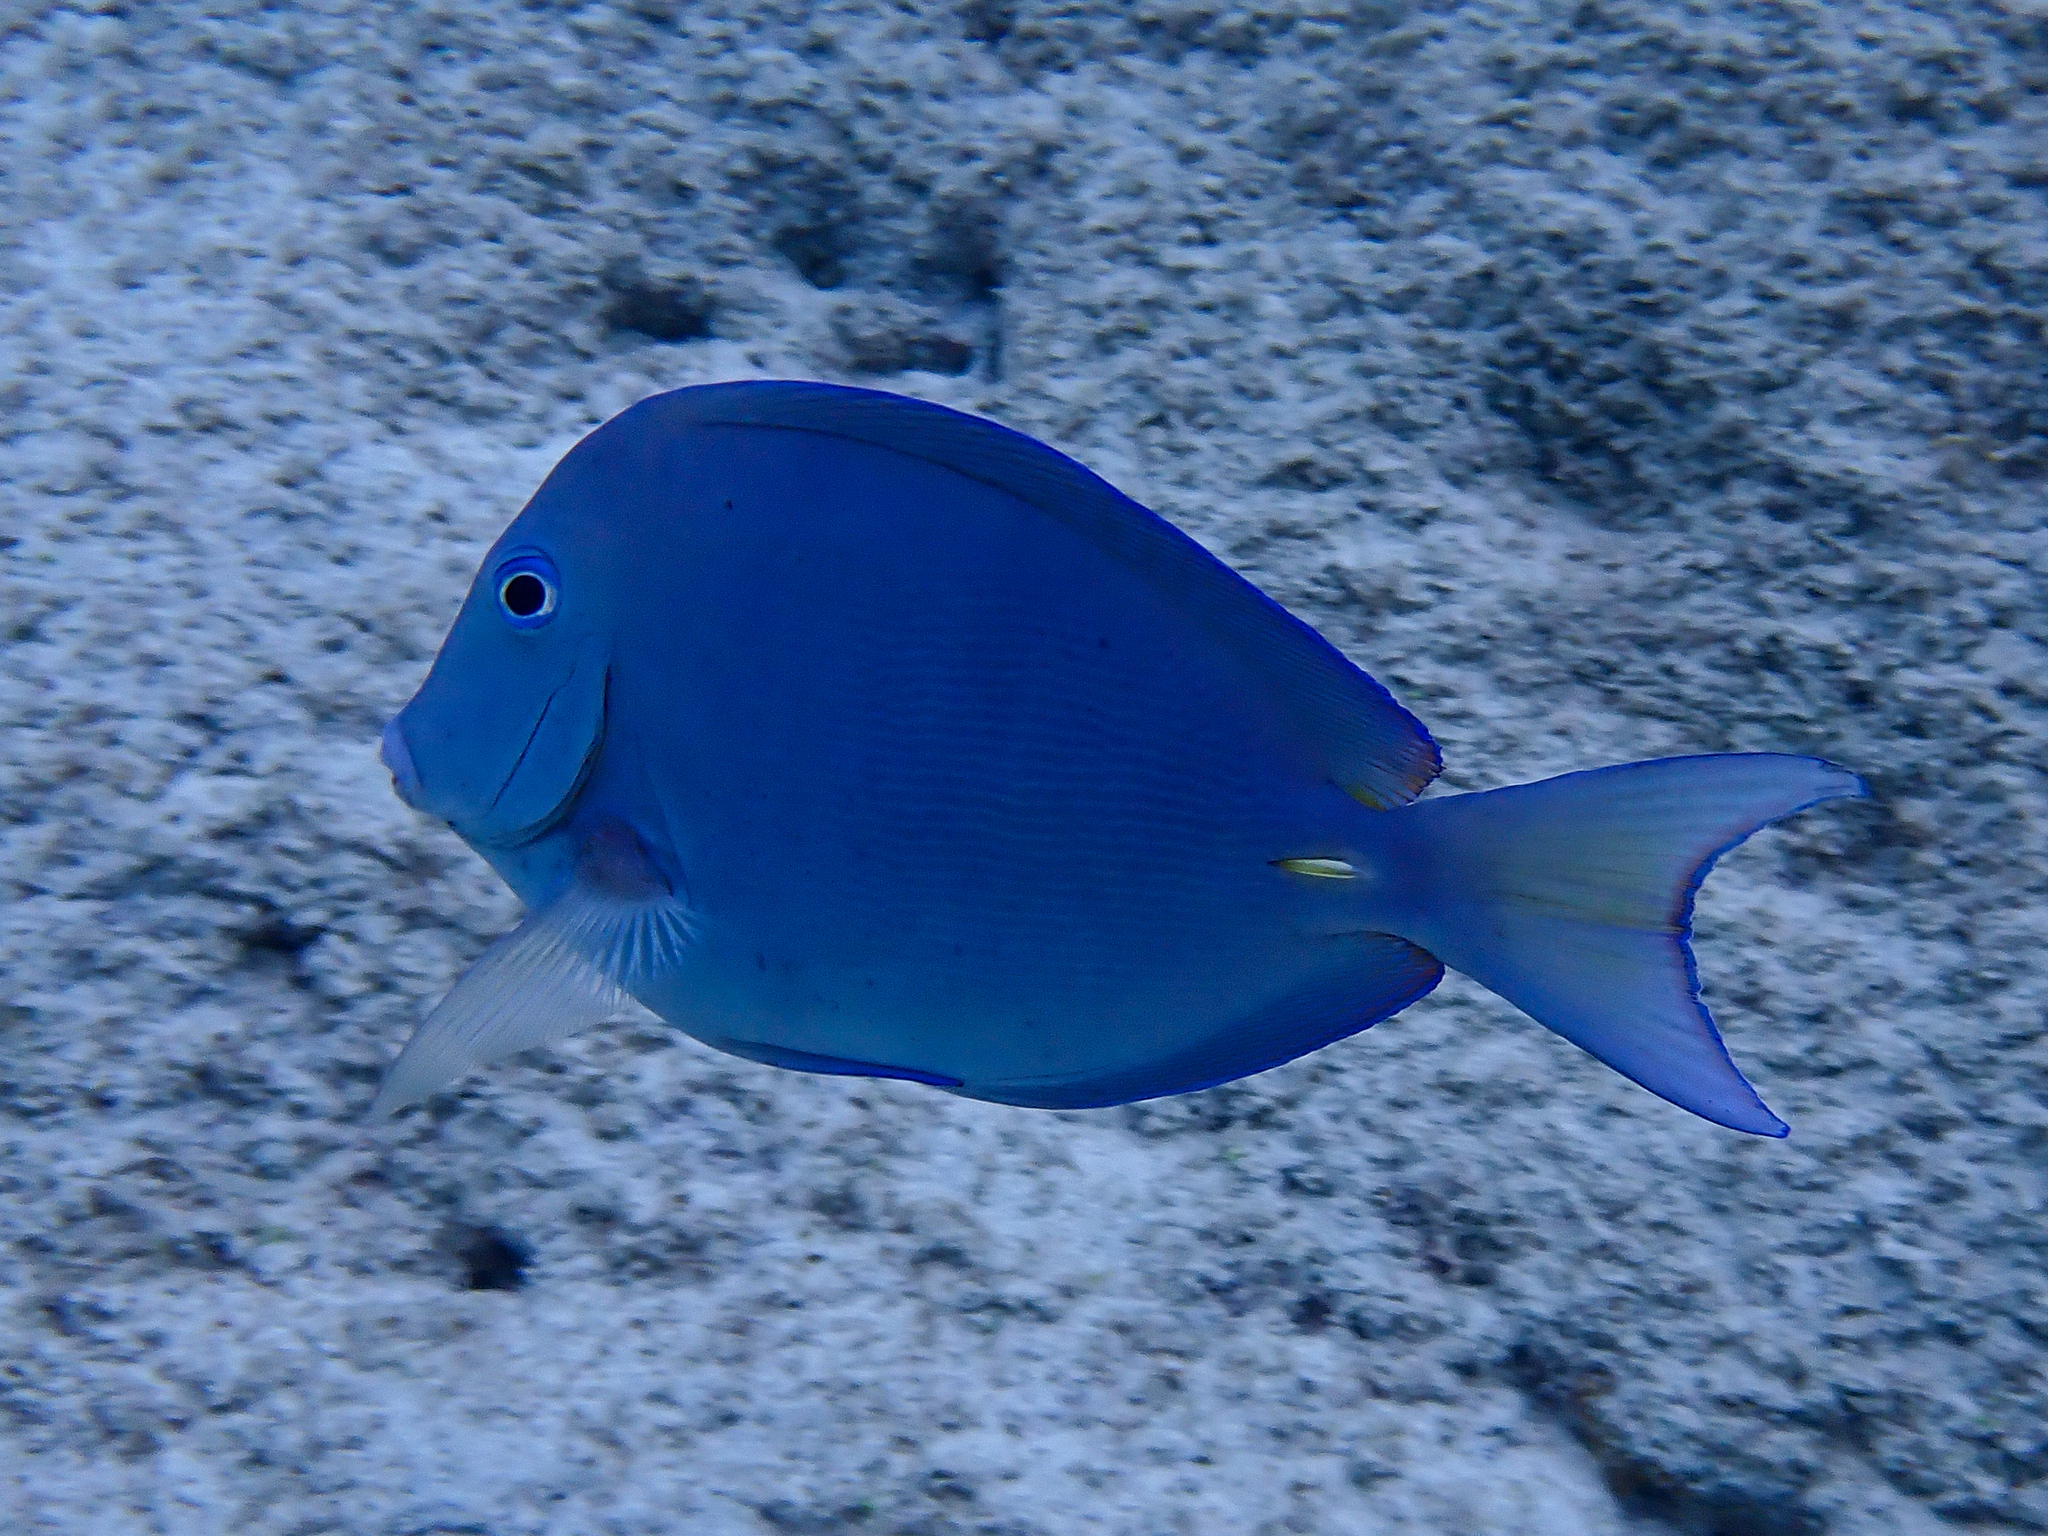
Acanthurus coeruleus (Atlantic Blue Tang)